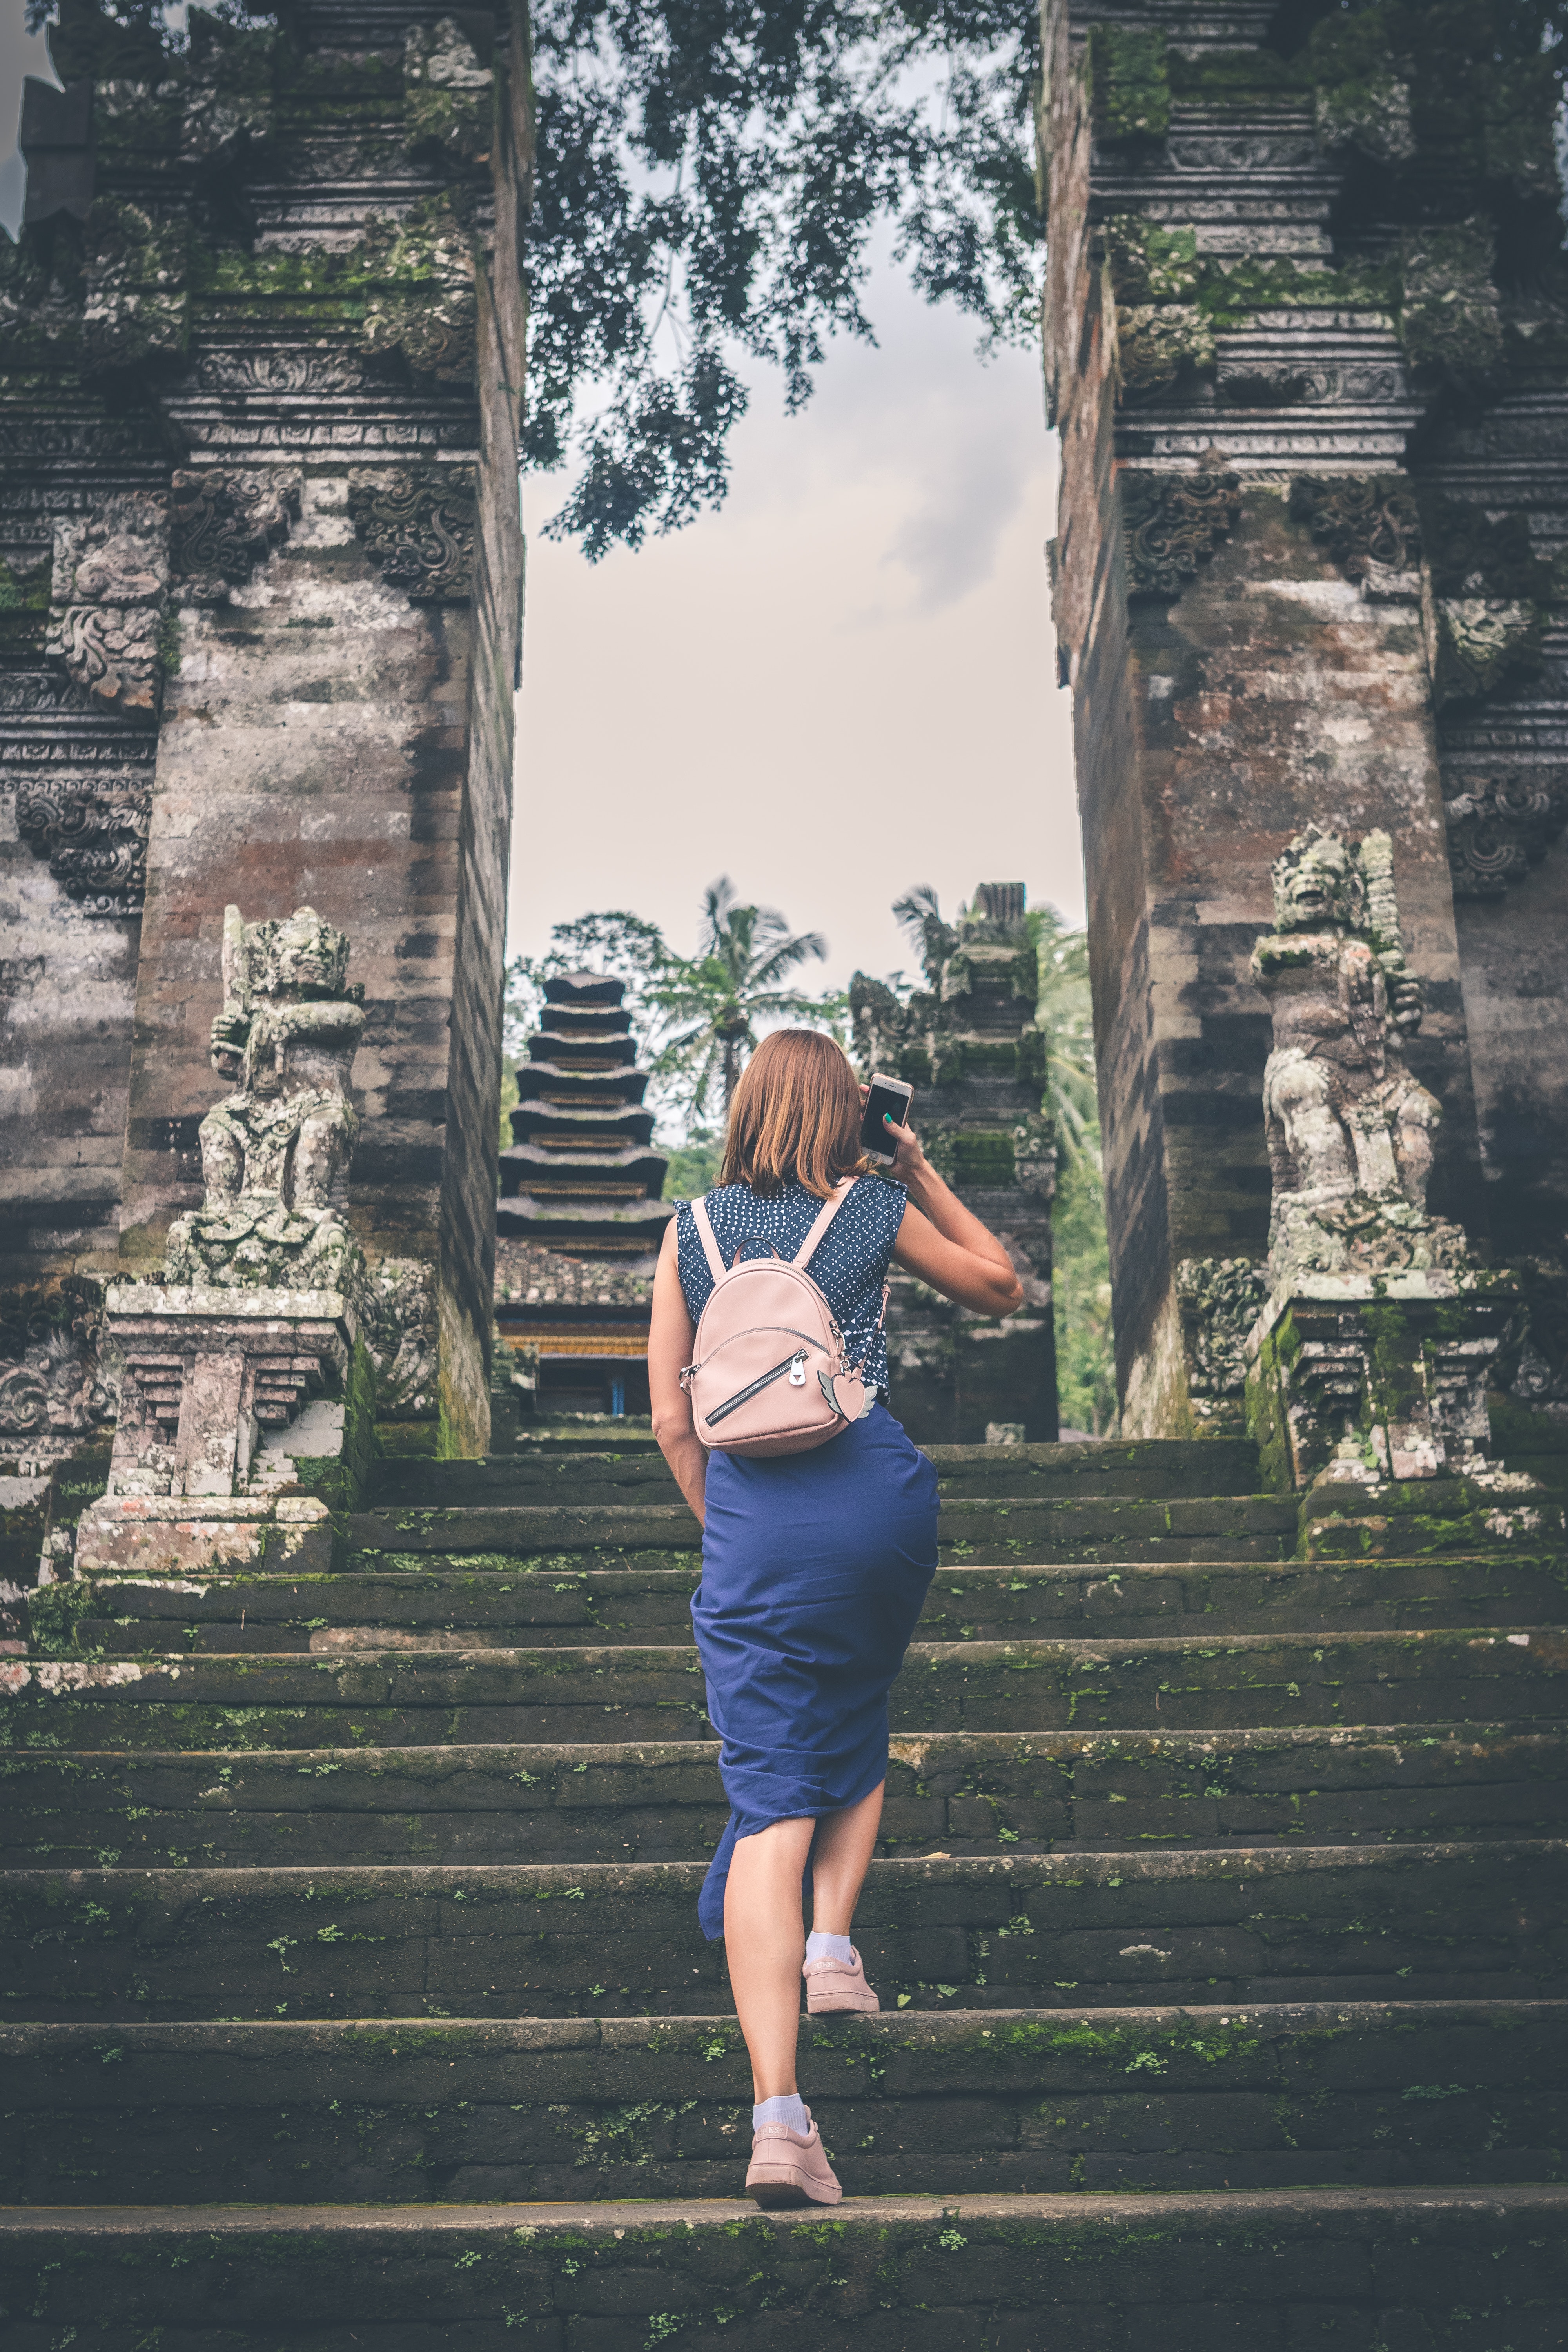
photograph, green, standing, ruins, tree, wall, tourism, vacation, snapshot, grass, temple, architecture, summer, photography, leg, rock, ancient history, dress, plant, archaeological site, travel, building, glasses, wat